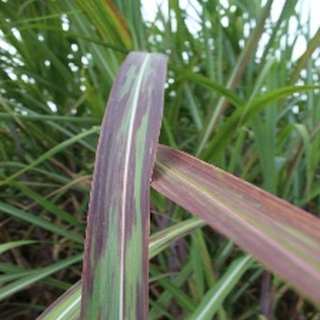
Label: sugarcane_bacterial_blight